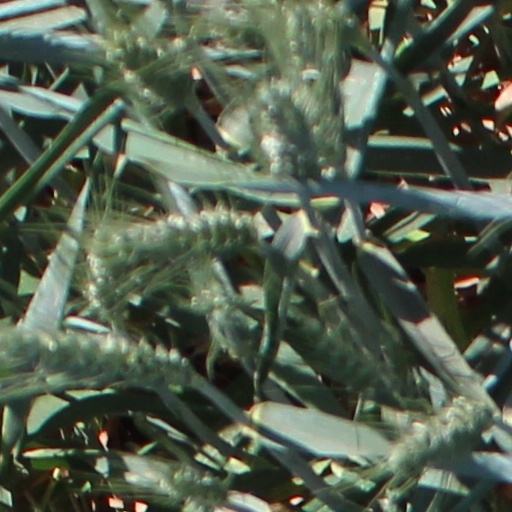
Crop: wheat